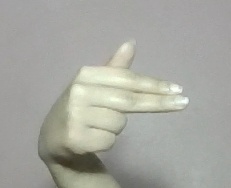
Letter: ghain